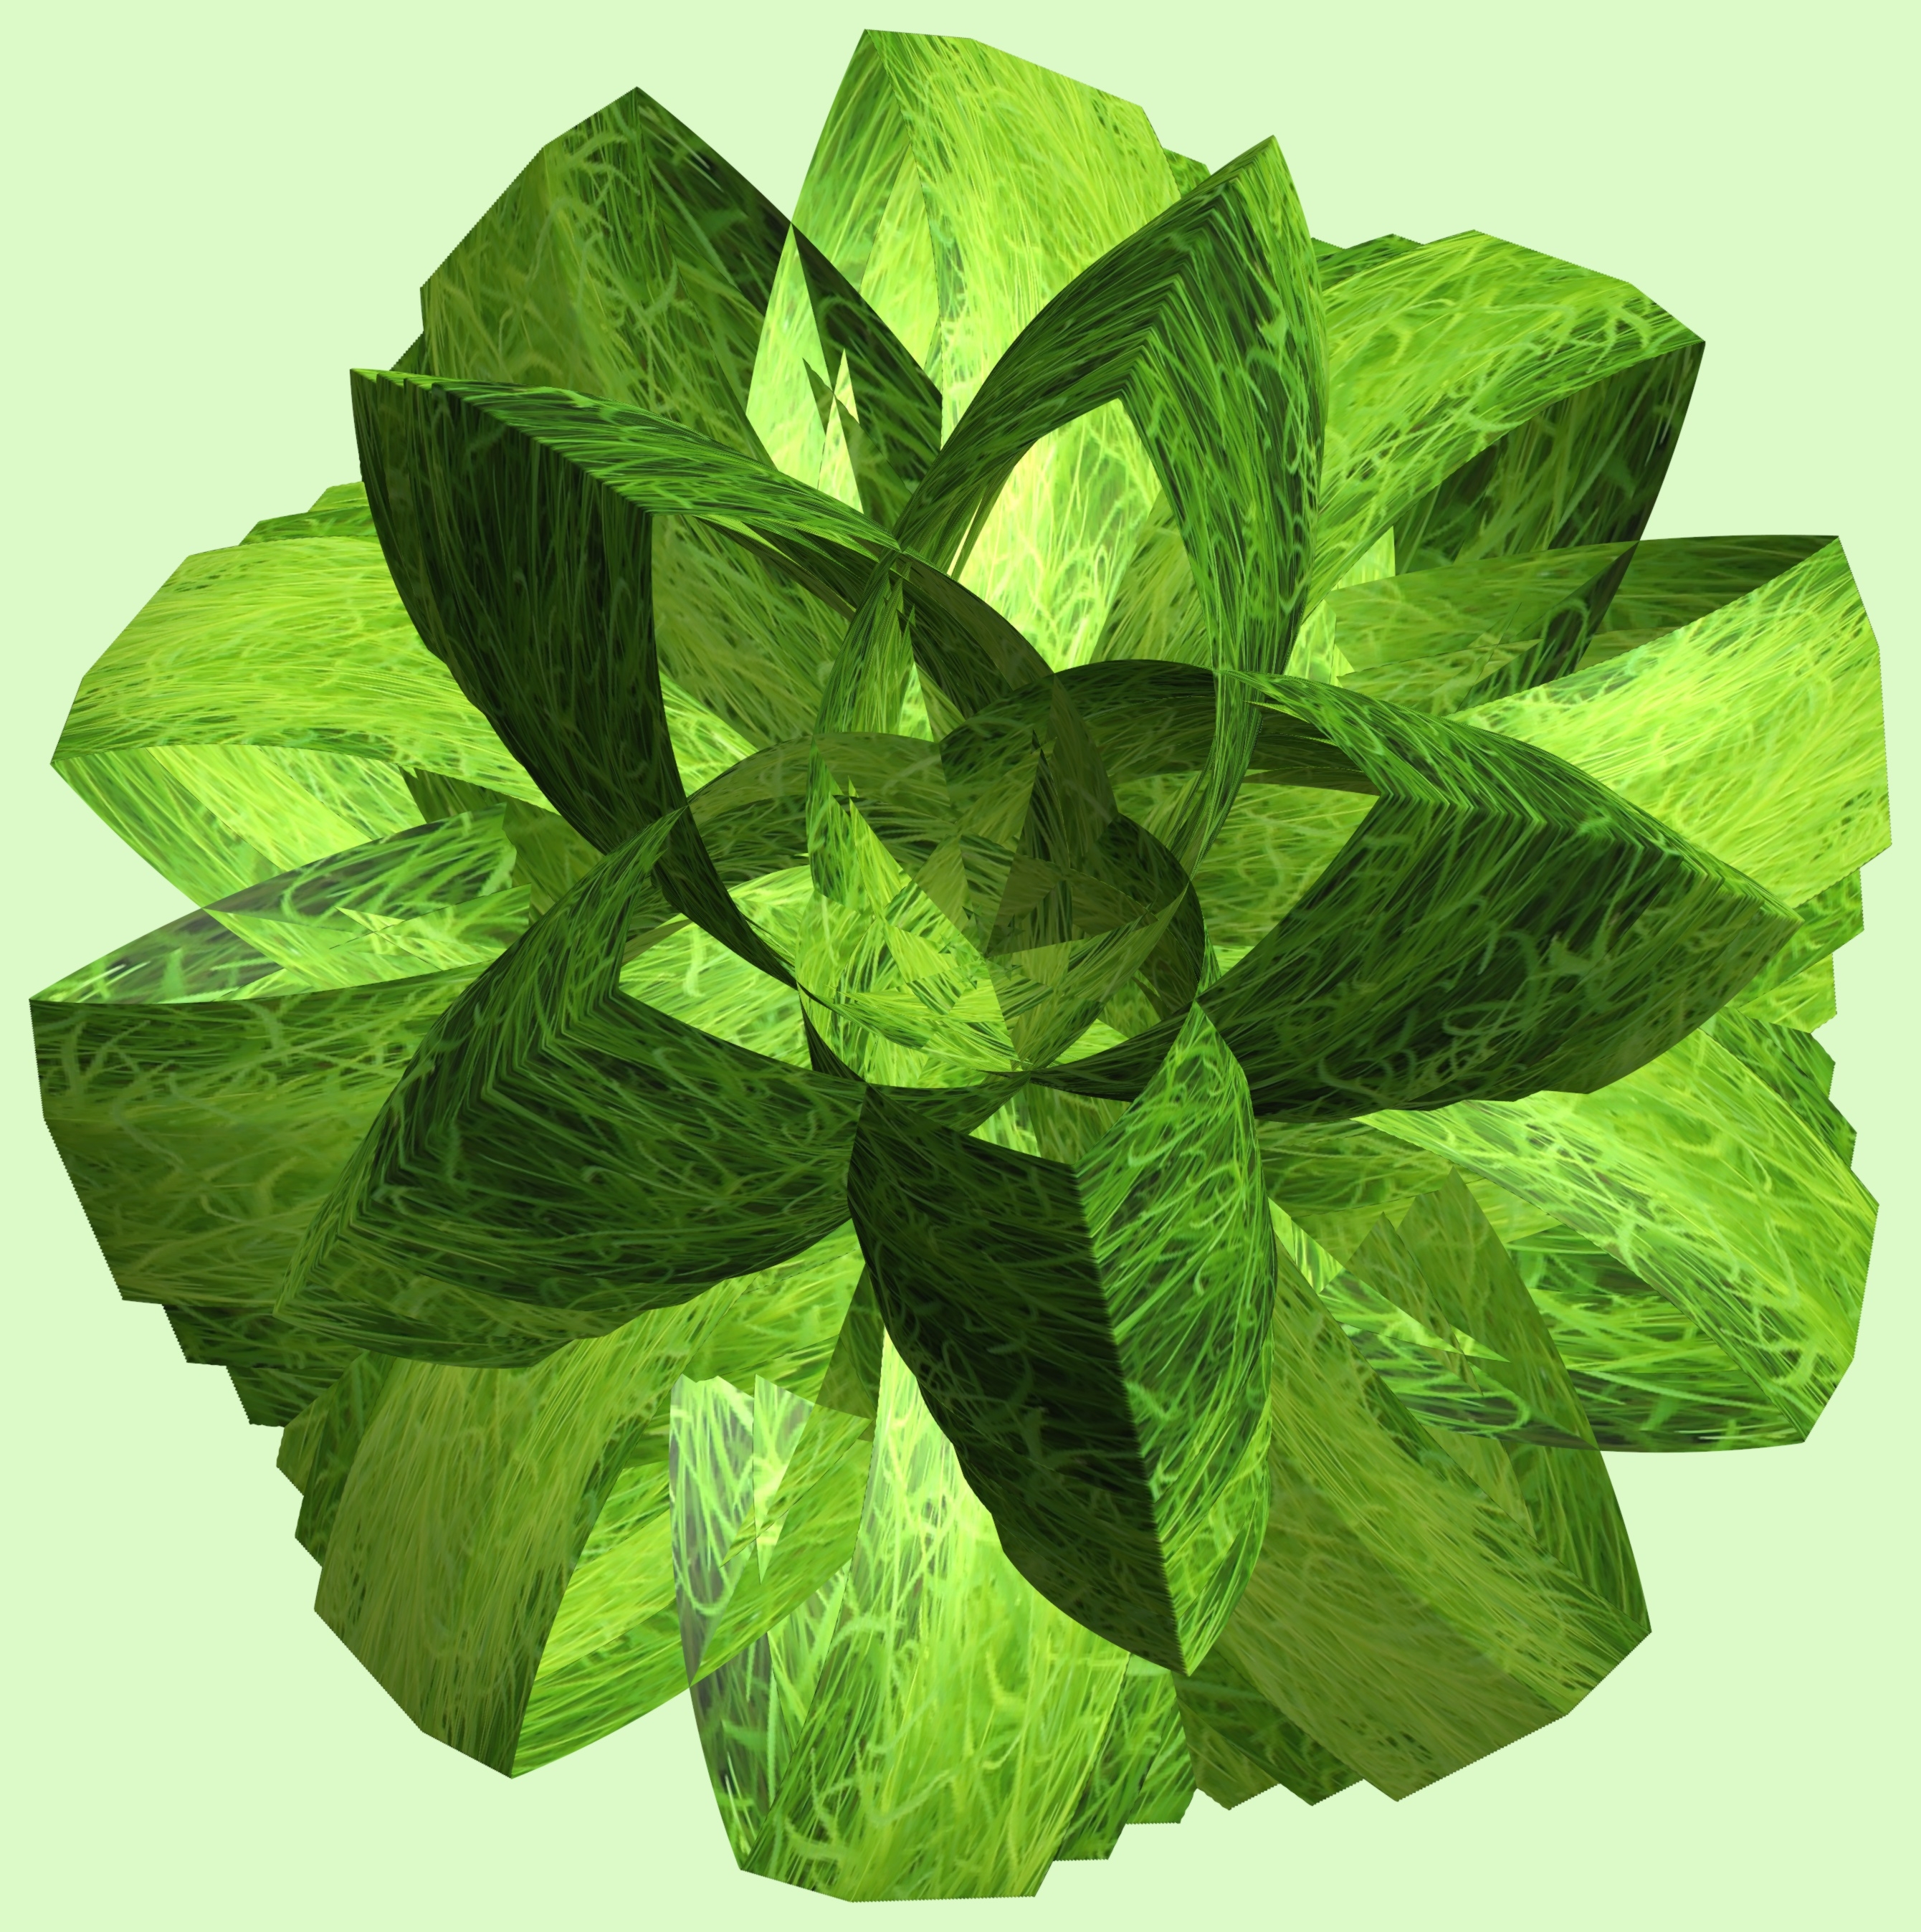
structure, plant, texture, leaf, flower, pattern, food, green, herb, produce, vegetable, design, symmetry, 3d, graphic, torus, mathematica, cg, parametricplot3d, code, program, algorithm, mapping, flowering plant, annual plant, land plant